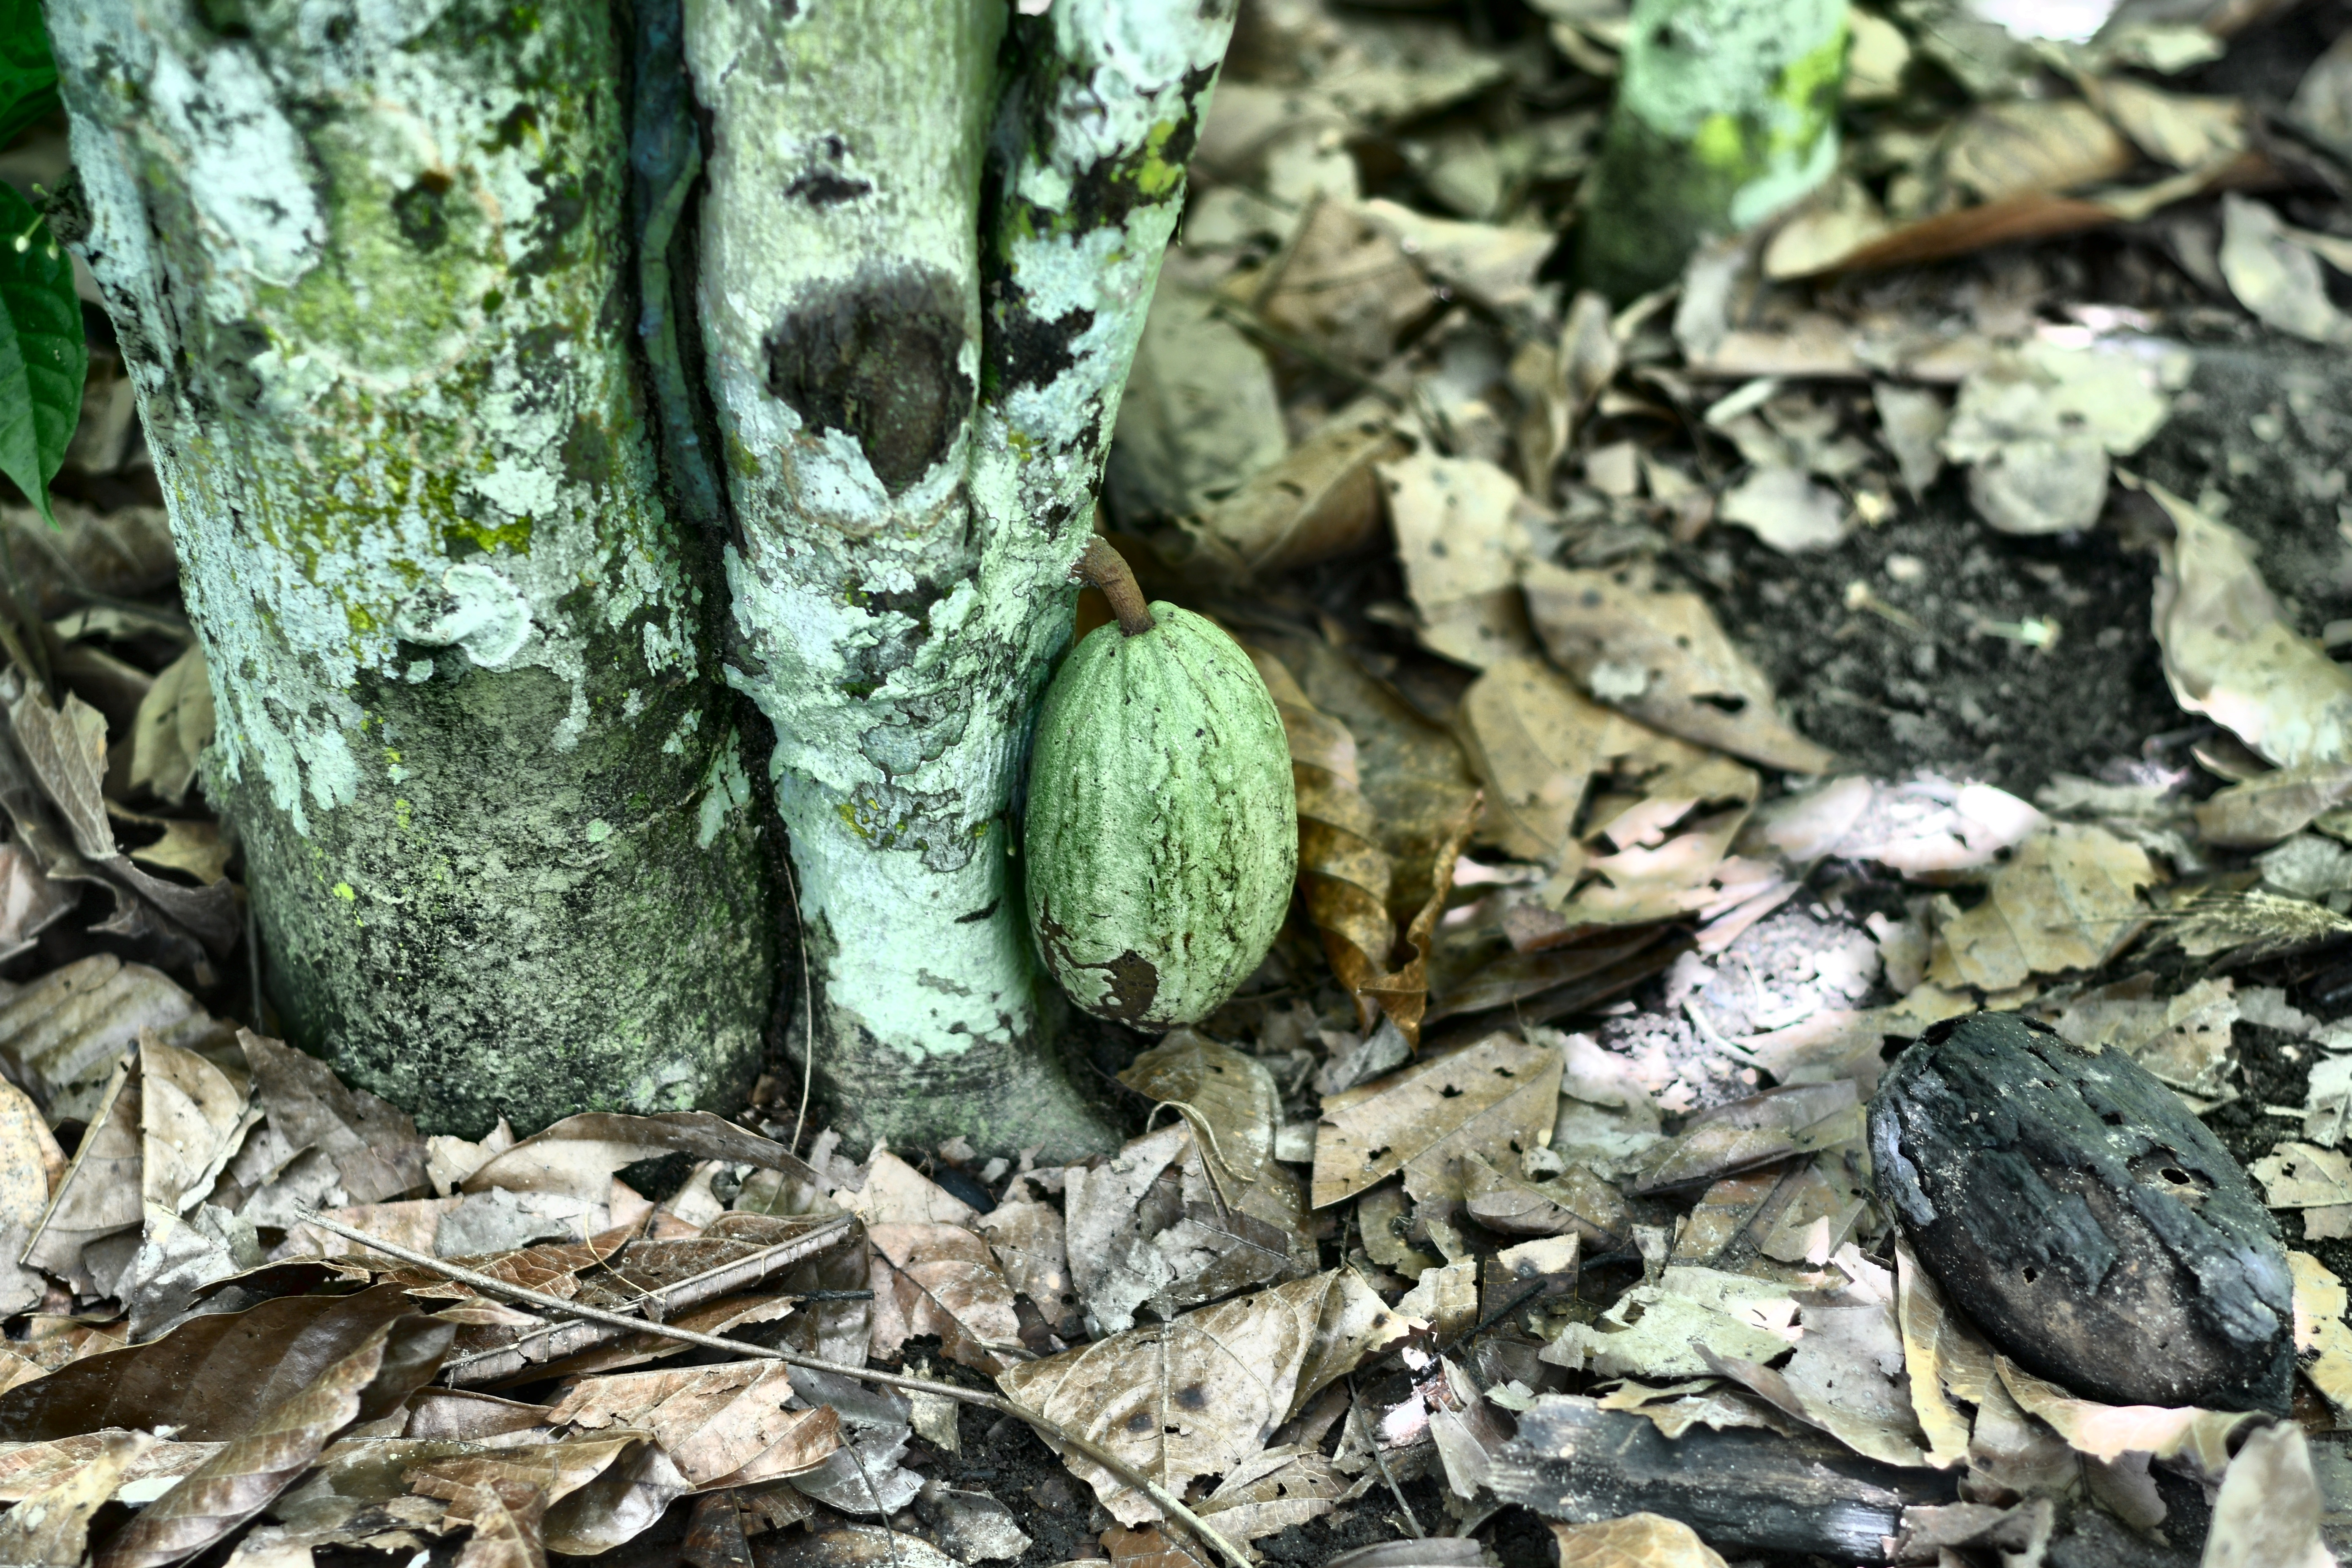
Maturity: unmature
Variety: Amelonado